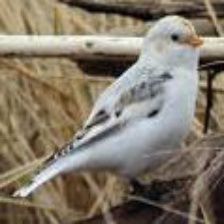
Species: MCKAYS BUNTING
Scientific name: PLECTROPHENAX HYPERBOREUS
ImageNet parent category: indigo_bunting